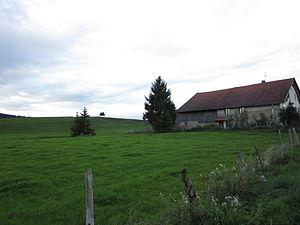
ferme et paysage Le Russey, département du Doubs
Le Russey est une commune française située dans le département du Doubs en région Bourgogne-Franche-Comté. Les habitants se nomment les Russéens.